Daniela Hantuchová

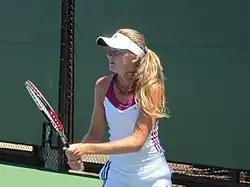
Hantuchová practicing at the Bank of the West Classic in 2010

Hantuchová started the 2010 WTA Tour by competing at the Brisbane International. Seeded fourth, Hantuchová was upset by unseeded Andrea Petkovic in the quarterfinals. At the Sydney International, she fell to fifth seed and eventual champion Elena Dementieva in the second round. Seeded 22nd at the Australian Open, Hantuchová fell to 16th seed and eventual semifinalist Li Na in the third round.